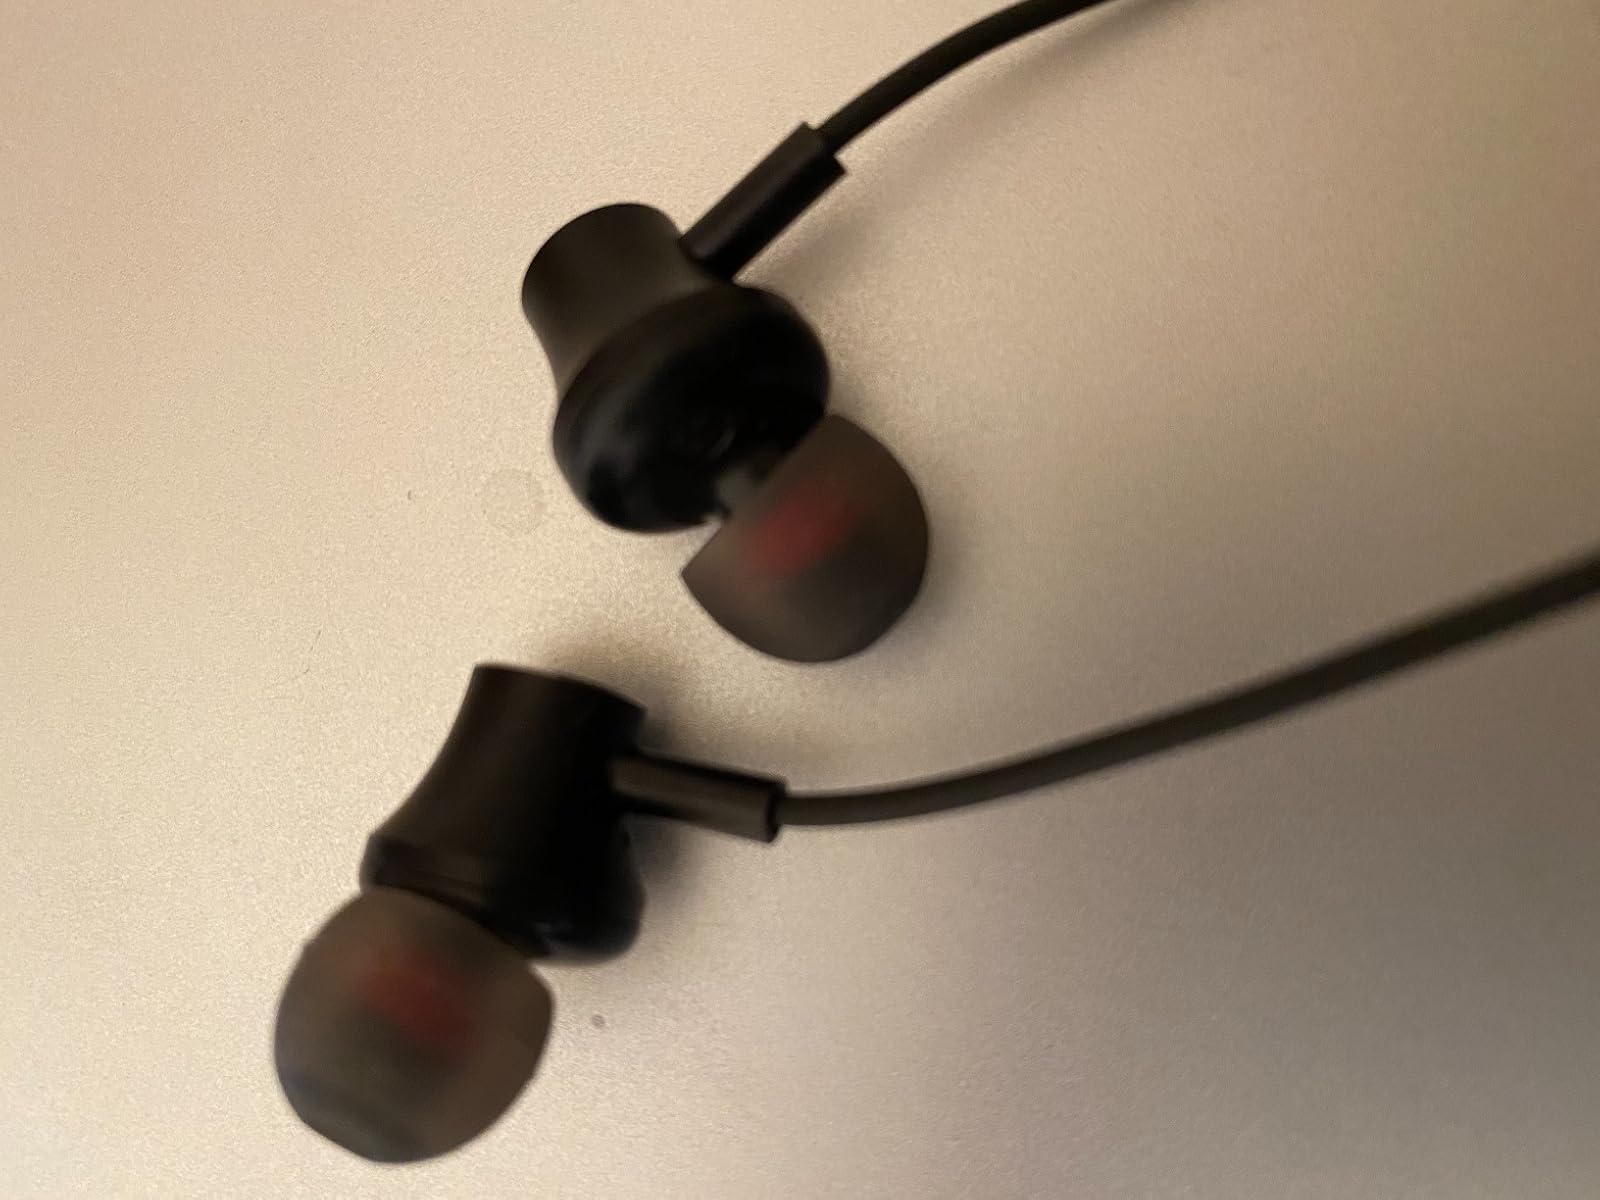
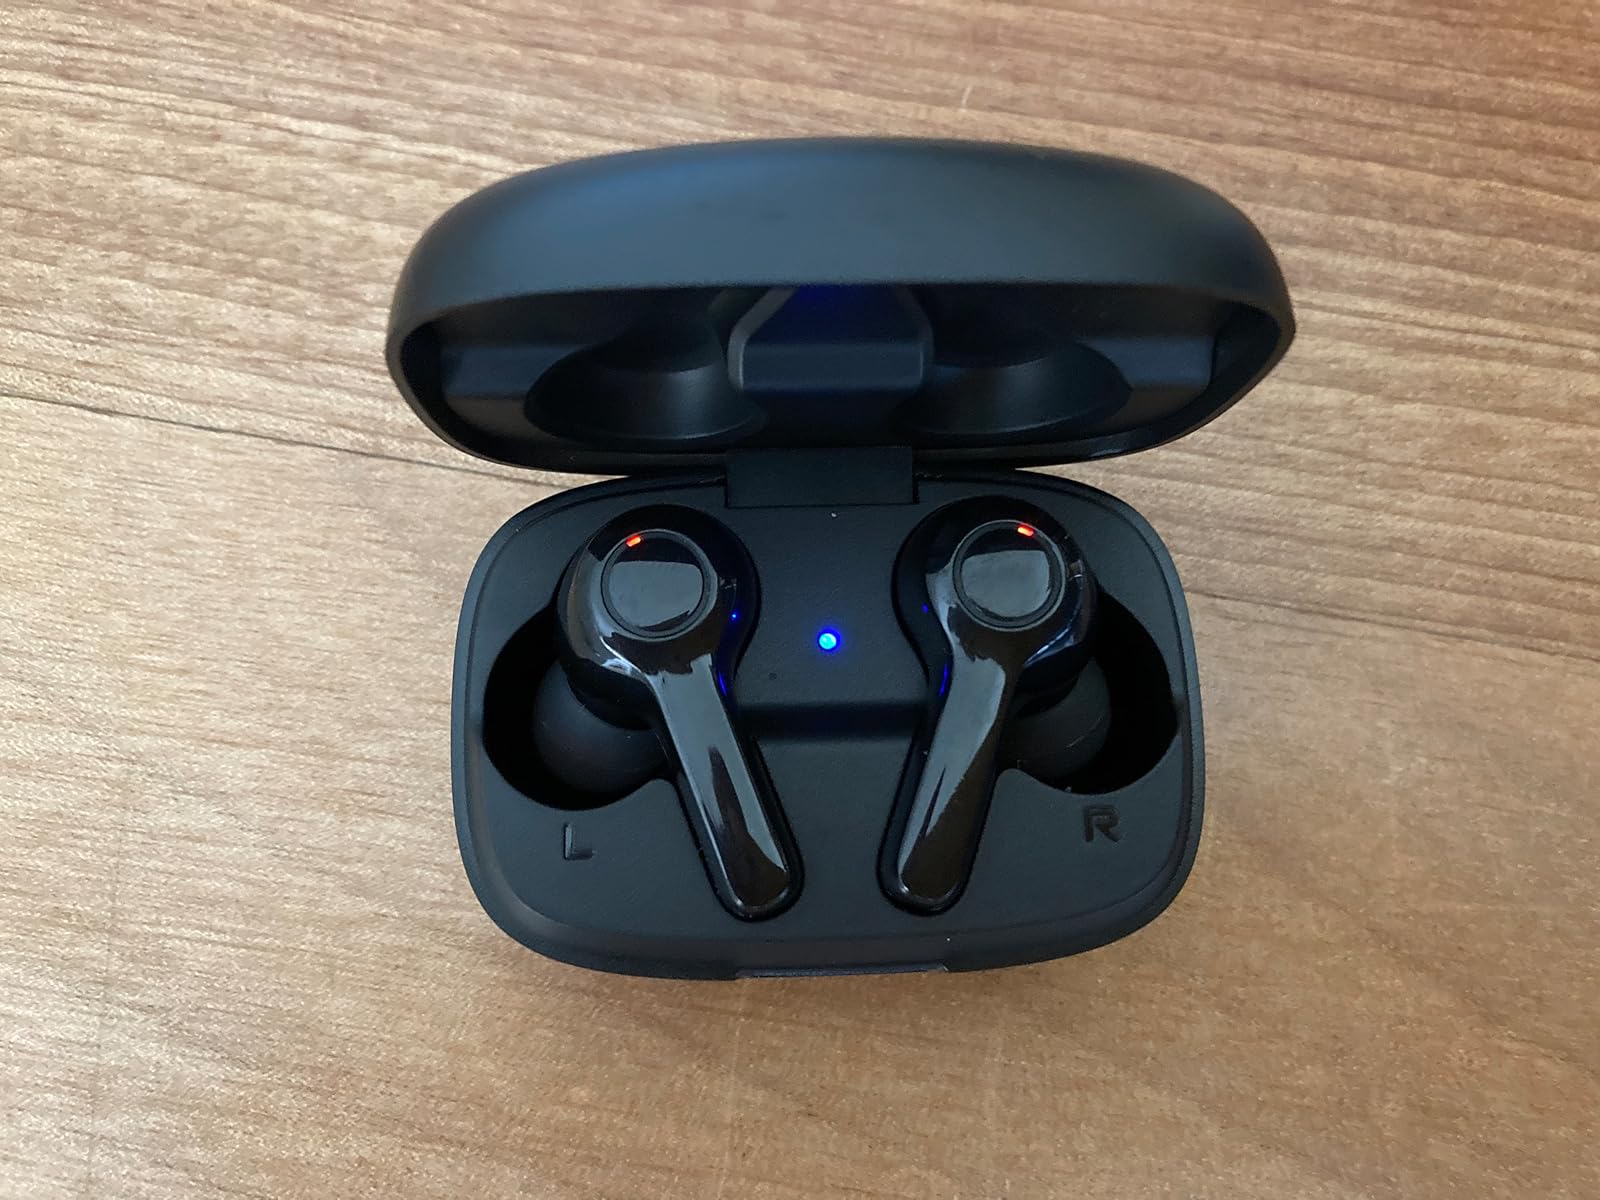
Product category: earbuds
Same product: no